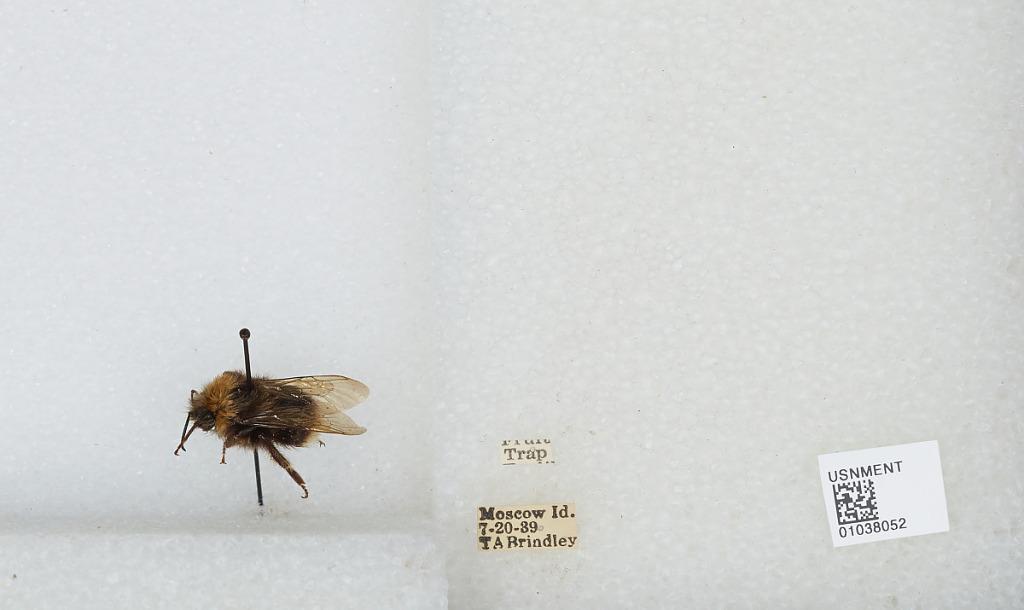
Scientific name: Bombus (Psithyrus) norvegicus (Sparre-Schneider)
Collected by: T. Brindley
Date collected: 1939-7-20
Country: United States
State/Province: Idaho
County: Latah
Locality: Moscow
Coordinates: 46.73, -117